Knight and Day

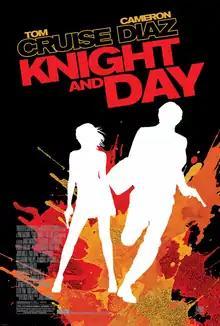
Theatrical release poster

Knight and Day is a 2010 American satirical action comedy film directed by James Mangold and starring Tom Cruise and Cameron Diaz. The film was the second on-screen collaboration of Cruise and Diaz after "Vanilla Sky" (2001). The film follows June Havens (Diaz), a classic car restorer, who unwittingly gets caught up with Roy Miller (Cruise), an eccentric secret agent, as Roy is on the run from the CIA.